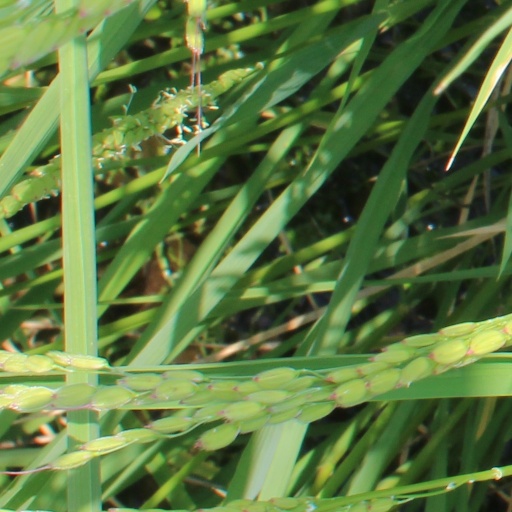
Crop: rice